Bystrzyca Kłodzka

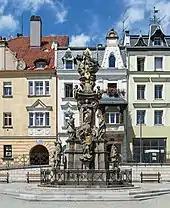
Holy Trinity Column

After the Lands of the Bohemian Crown had passed to the Habsburg monarchy, the area became a fief of the ruling Habsburg dynasty in 1567, though the local counts retained their powers. Habelschwerdt and the surrounding villages were gradually repopulated, mostly with settlers from Central Germany and Lesser Poland. It was not until the 16th century when the local economy went back on tracks, while the Protestant Reformation led to a strengthening of radical movements such as Schwenckfelder and Anabaptist groups. Because of major Lutheran influences it became one of the regional centres of Protestantism.